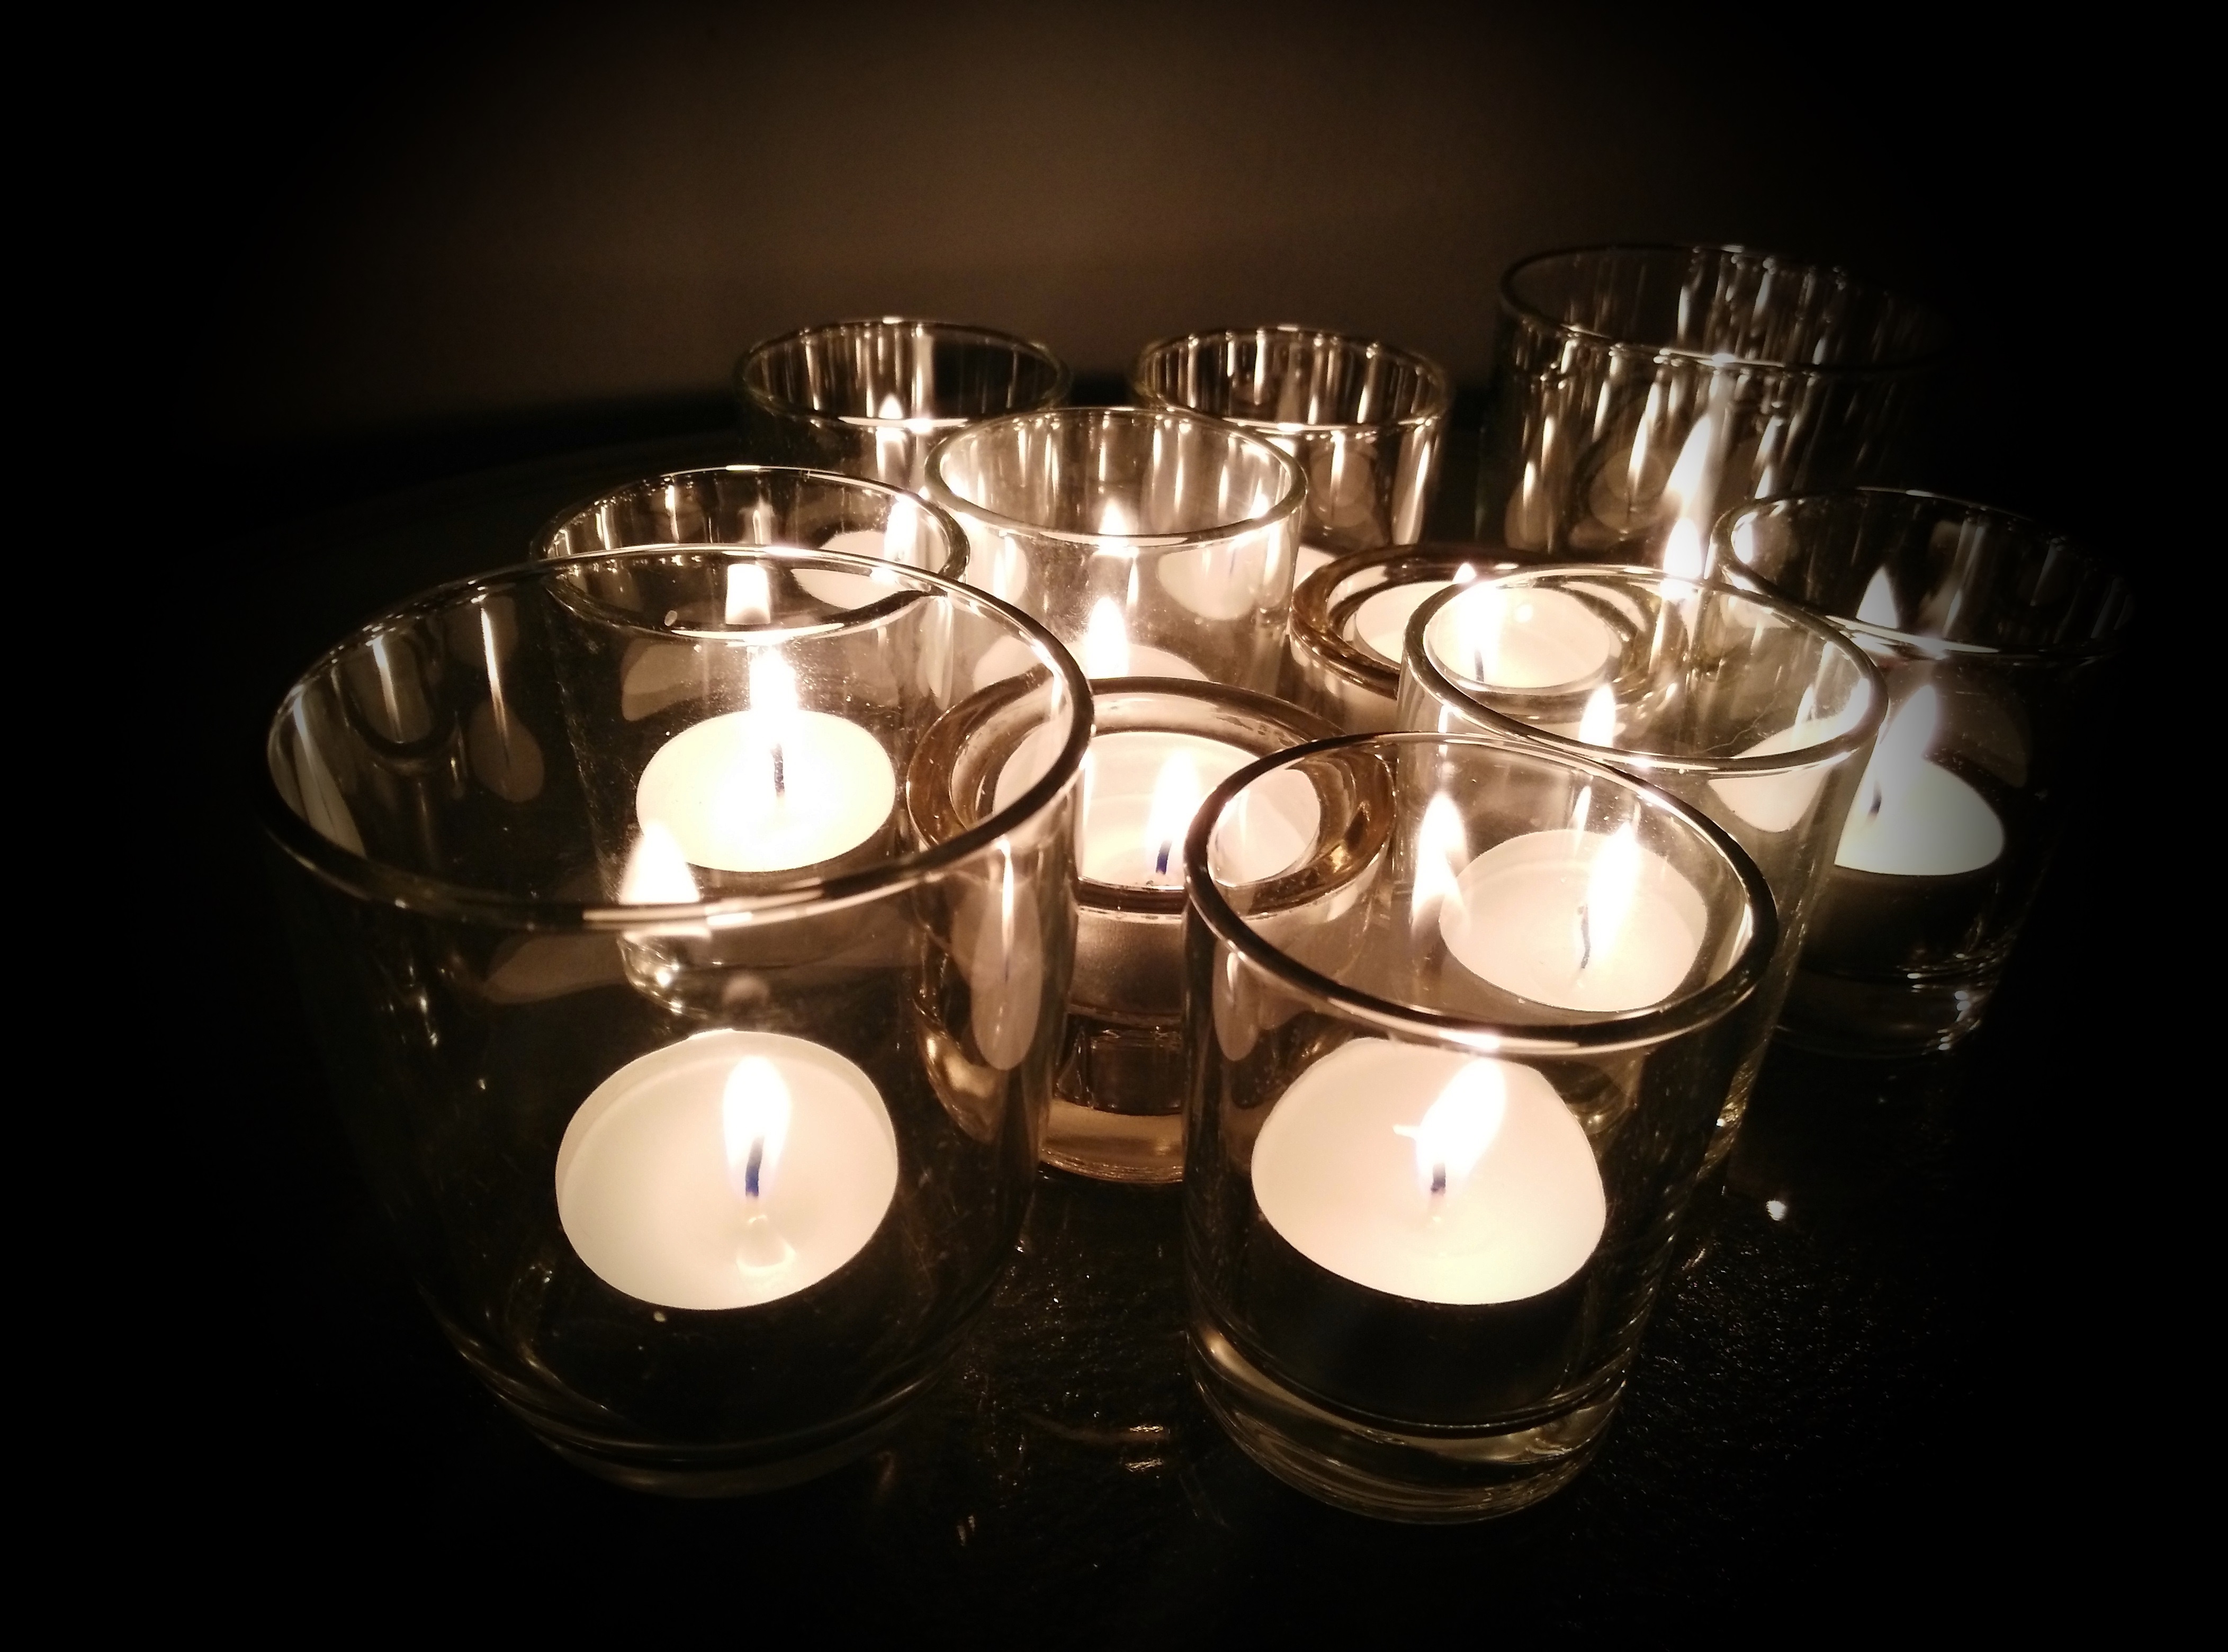
light, night, glass, environment, decoration, flame, fire, darkness, candle, christmas, lighting, circle, illuminated, candles, light fixture, candlelight, wax candle, candle light, still life photography